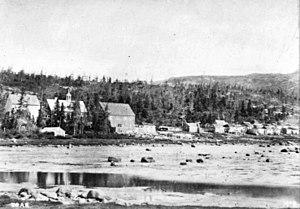
Photographie en noir et blanc de Zoar, au Labrador, probablement prise avant la fermeture de la mission en 1894.
Zoar est une ancienne communauté morave située dans le nord du Labrador, à environ 40 kilomètres au sud de Nain.